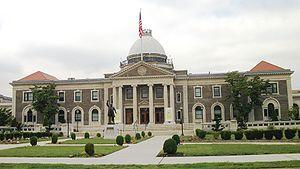
Mineola est un village situé sur l'île de Long Island dans l'État de New York, aux États-Unis. Il est le siège du comté de Nassau.